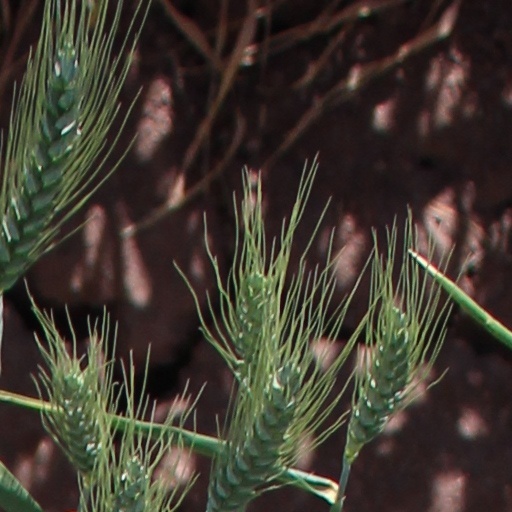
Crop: wheat